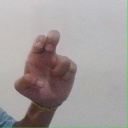
अक्षर: अ